4th Reconnaissance Squadron

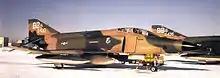
Bergstrom RF-4 after transfer to the 45th Tactical Reconnaissance Squadron

The squadron was organized in November 1966 as part of the 75th Tactical Reconnaissance Wing at Bergstrom Air Force Base, Texas. The squadron was an operational training unit and prepared aircrews for the Vietnam War. In November 1969, it became an operational unit, maintaining a worldwide mobility capability and training for operational missions. In October 1971, the squadron was inactivated and its personnel, mission and equipment were assigned to the 45th Tactical Reconnaissance Squadron, which was activated in its place.